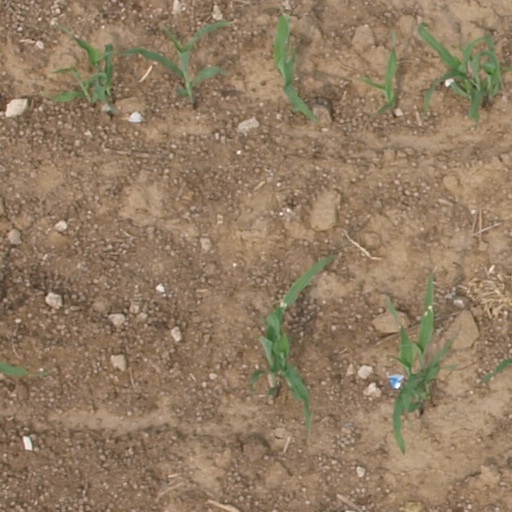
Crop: maize; corn